William Nelson Gardiner

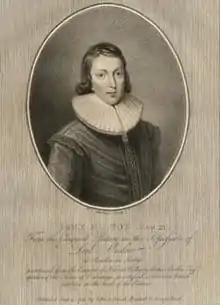
The young John Milton, 1794 engraving by Gardiner

Gardiner occasionally painted, and in 1787, 1792, and 1793 exhibited pictures at the Royal Academy. He quit his profession as an engraver, and went to Dublin.